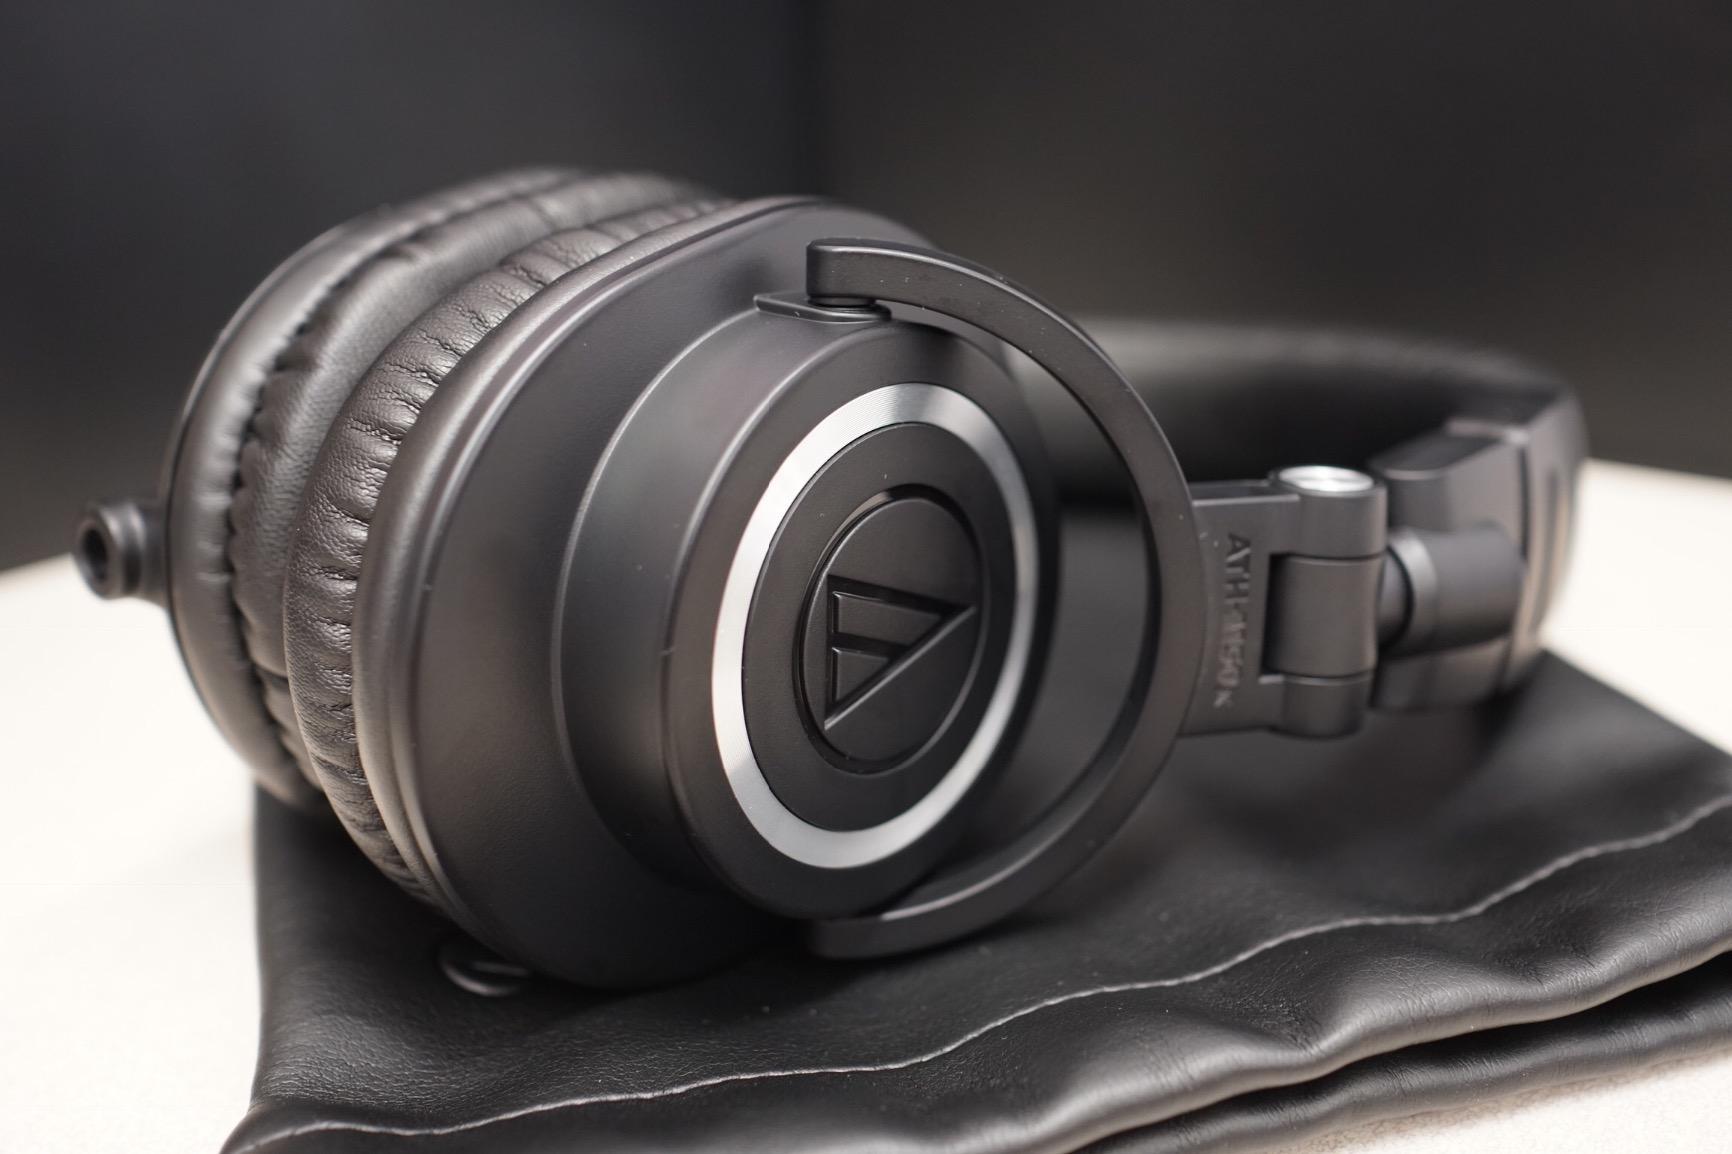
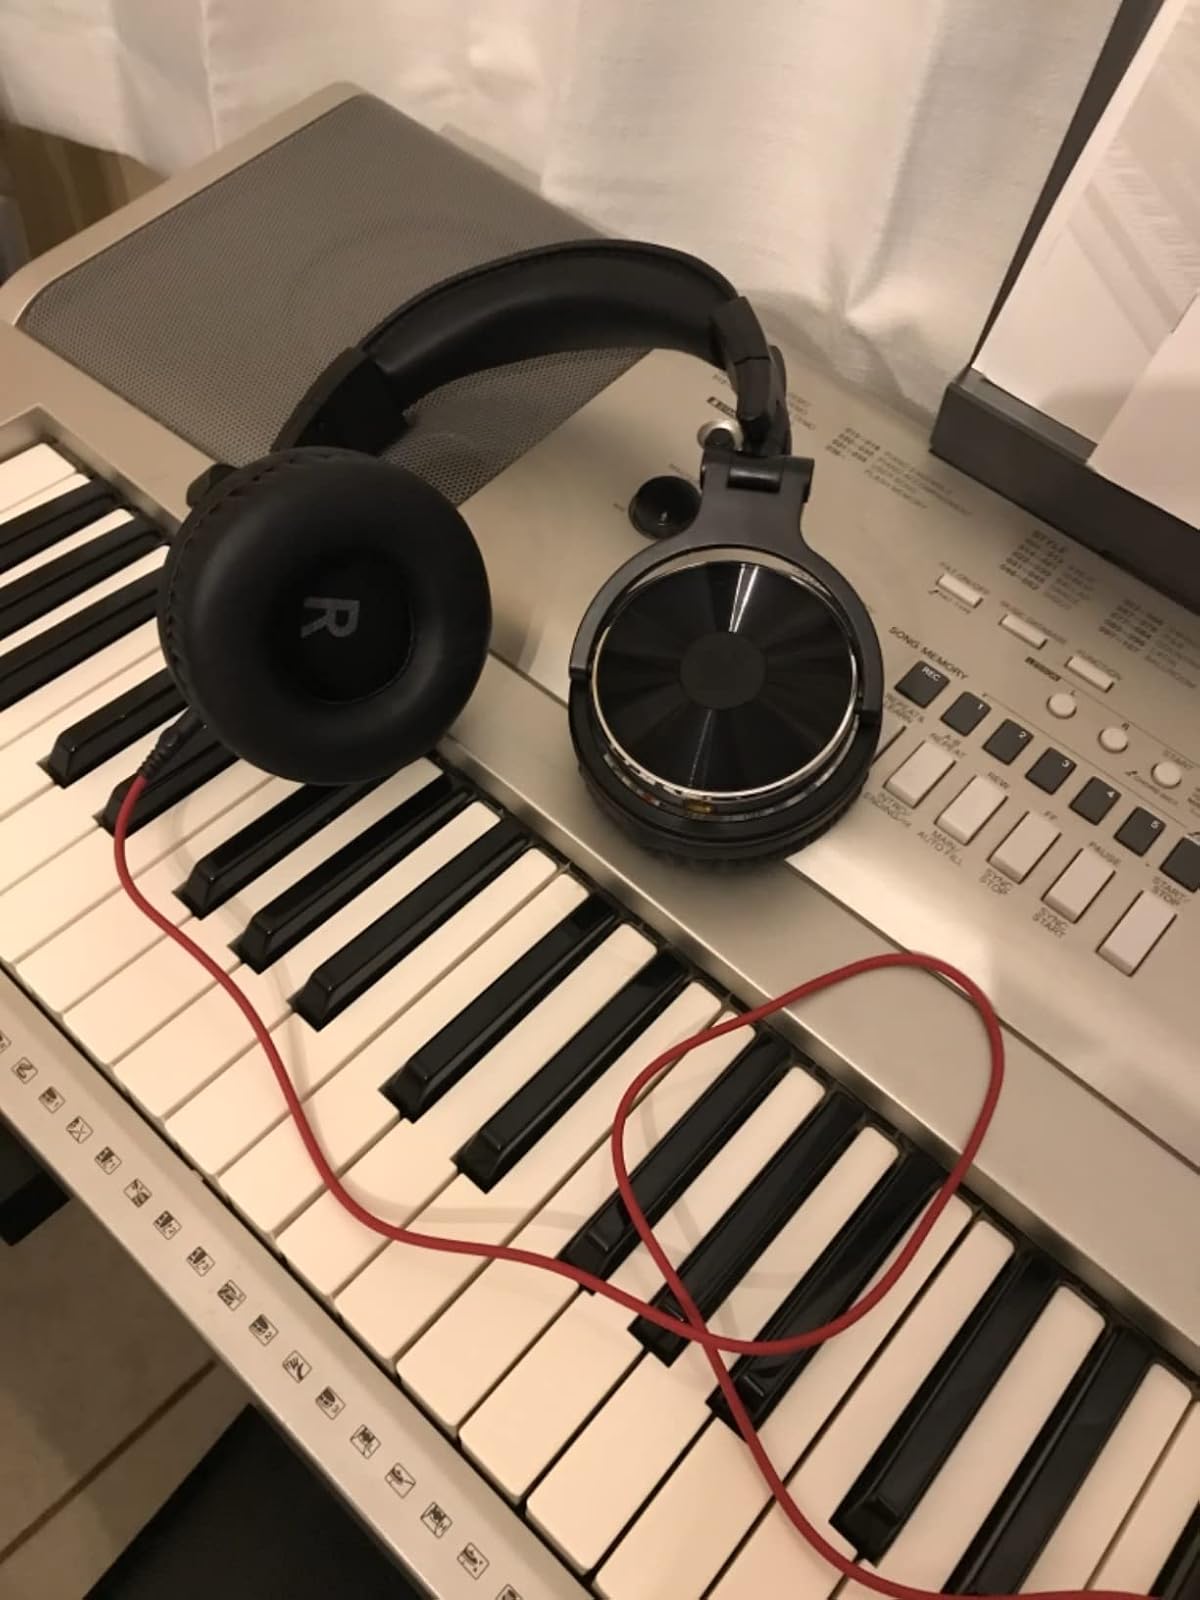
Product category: headphones
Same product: no